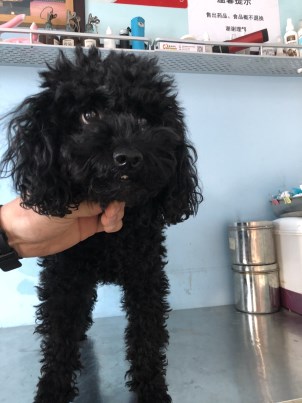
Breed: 7449-n000128-teddy